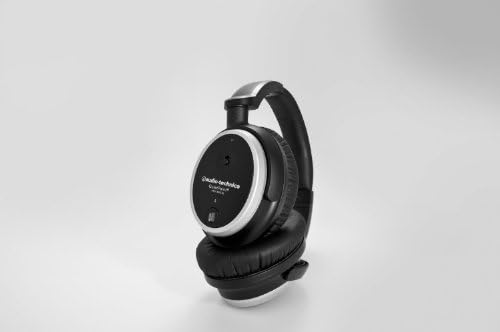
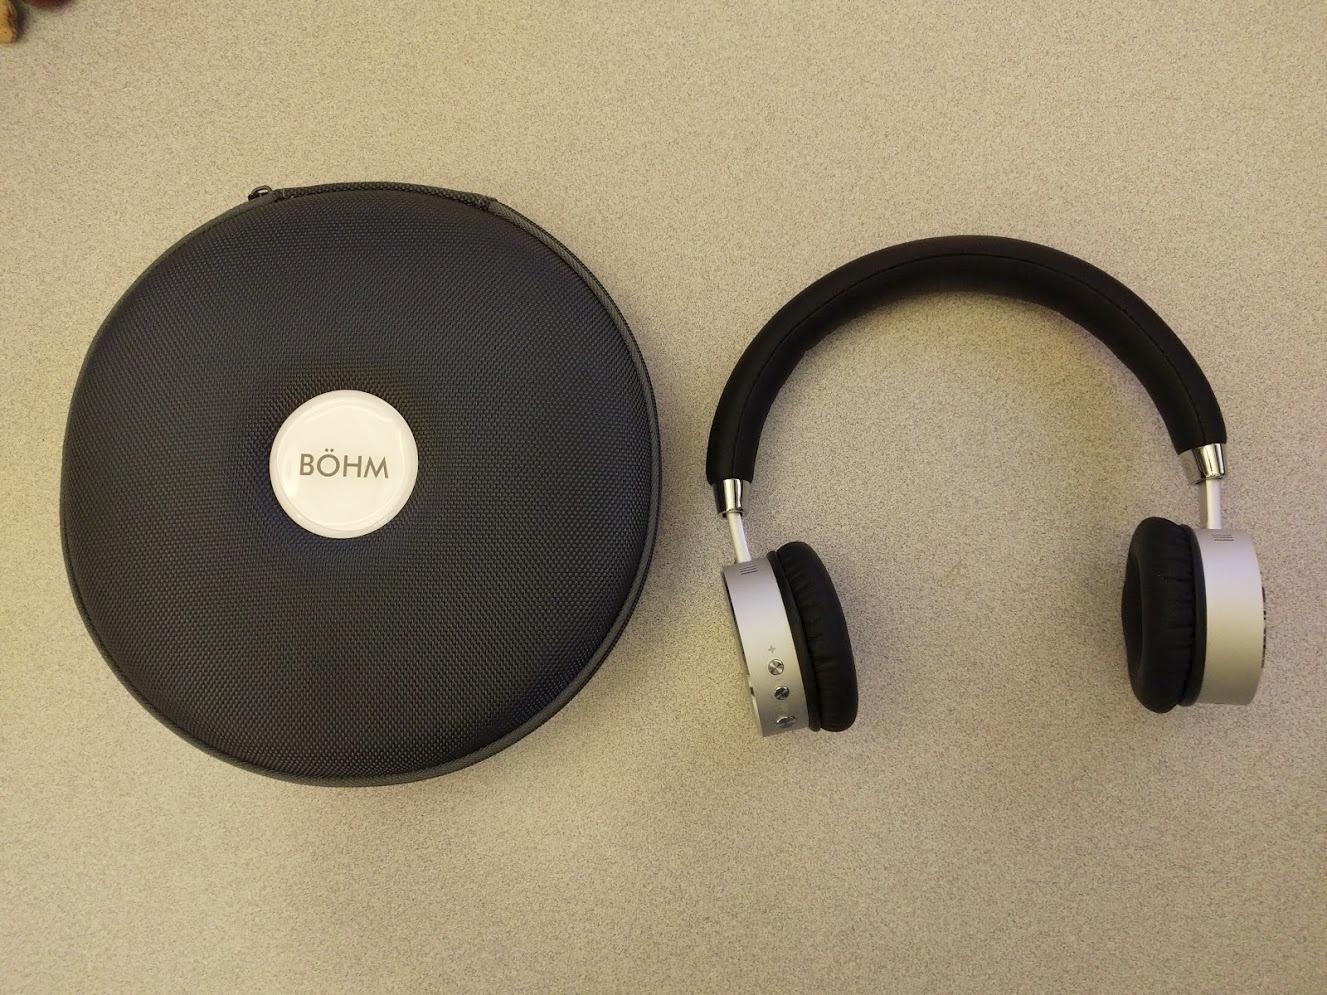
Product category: headphones
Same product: no